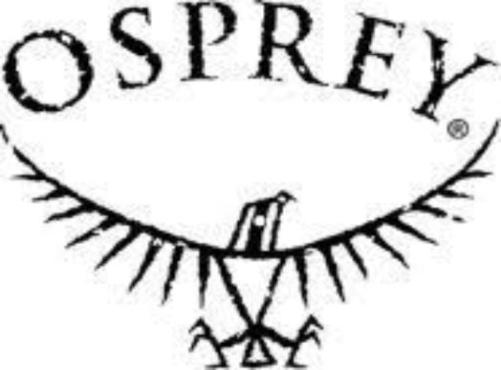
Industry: Clothes